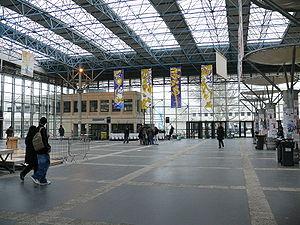
La Seine-Saint-Denis est un département français situé au nord-est de l'agglomération parisienne, appartenant à la petite couronne de la région Île-de-France. L'INSEE et La Poste lui attribuent le code 93.
Villetaneuse est une commune française, située dans le département de la Seine-Saint-Denis en région Île-de-France.
L’université Paris-XIII, de nom d’usage Université Sorbonne Paris Nord est une université pluridisciplinaire installée au nord de Paris, sur les communes de Villetaneuse, Saint-Denis, La Plaine Saint-Denis, Bobigny et d'Argenteuil.